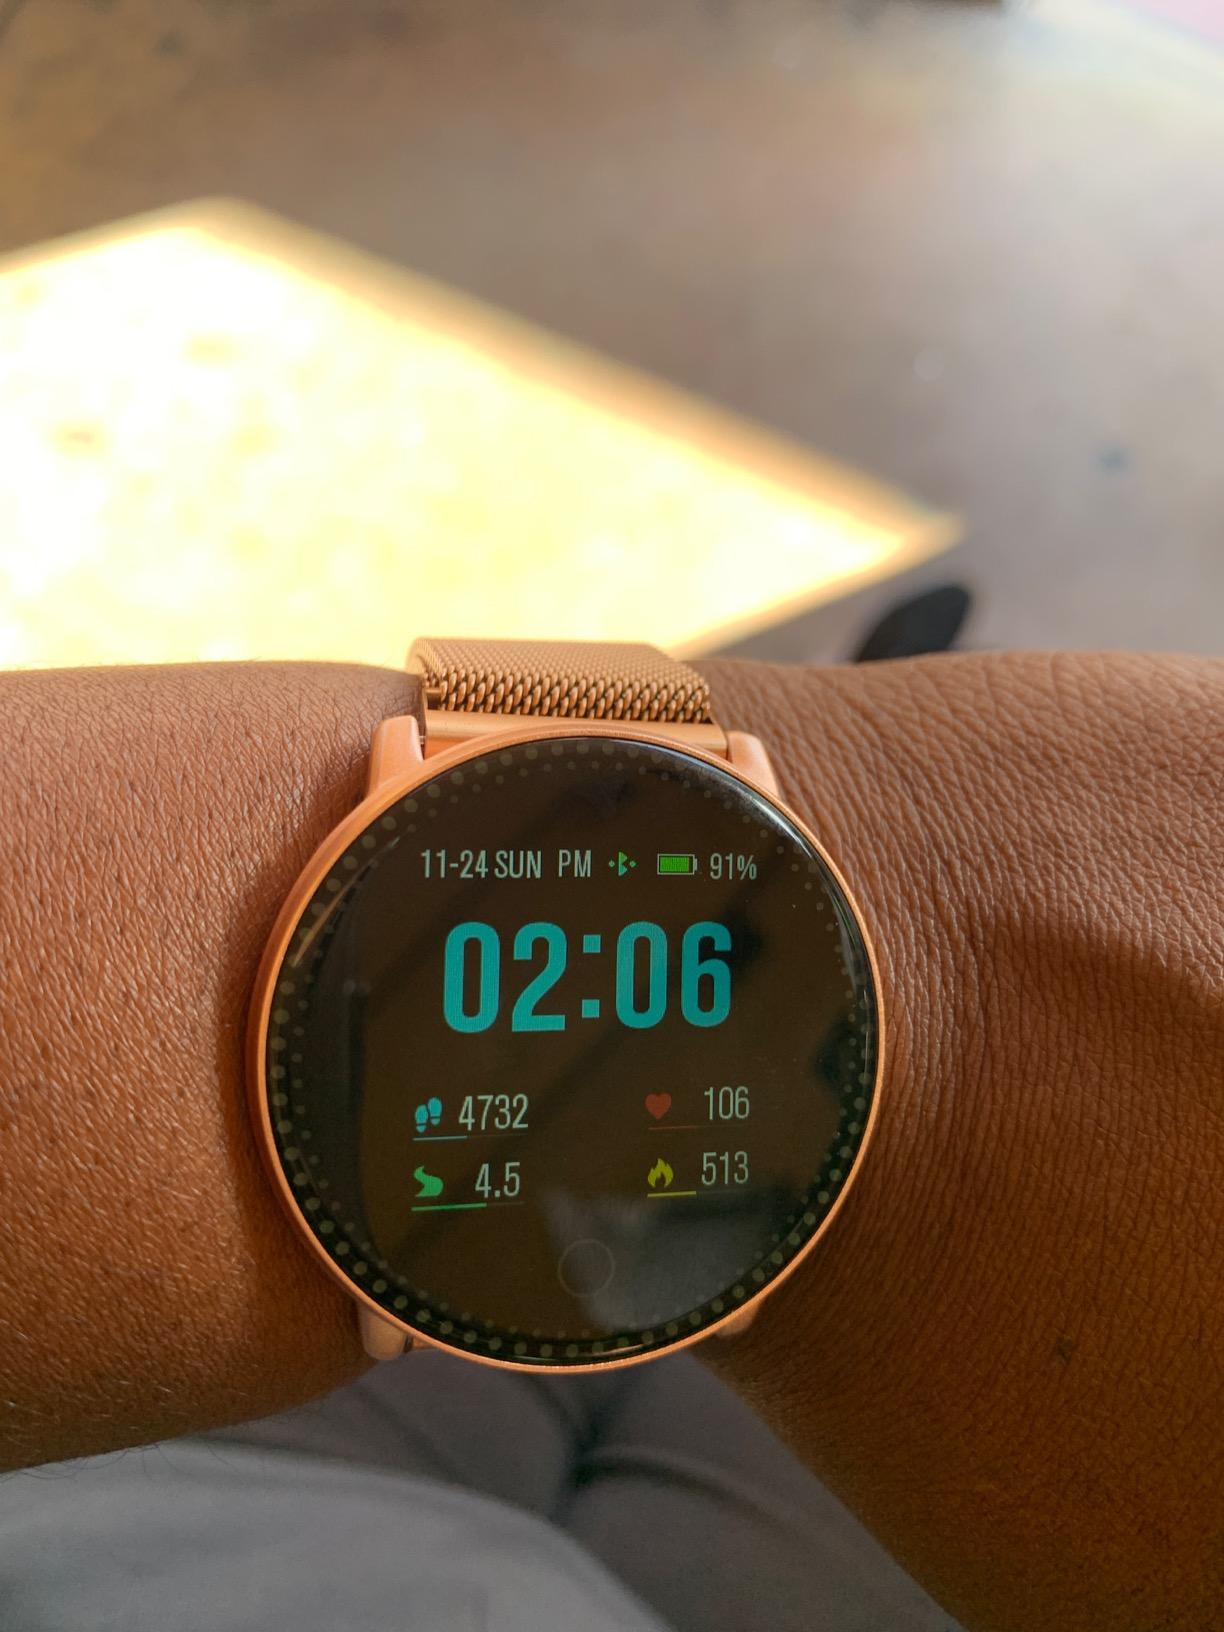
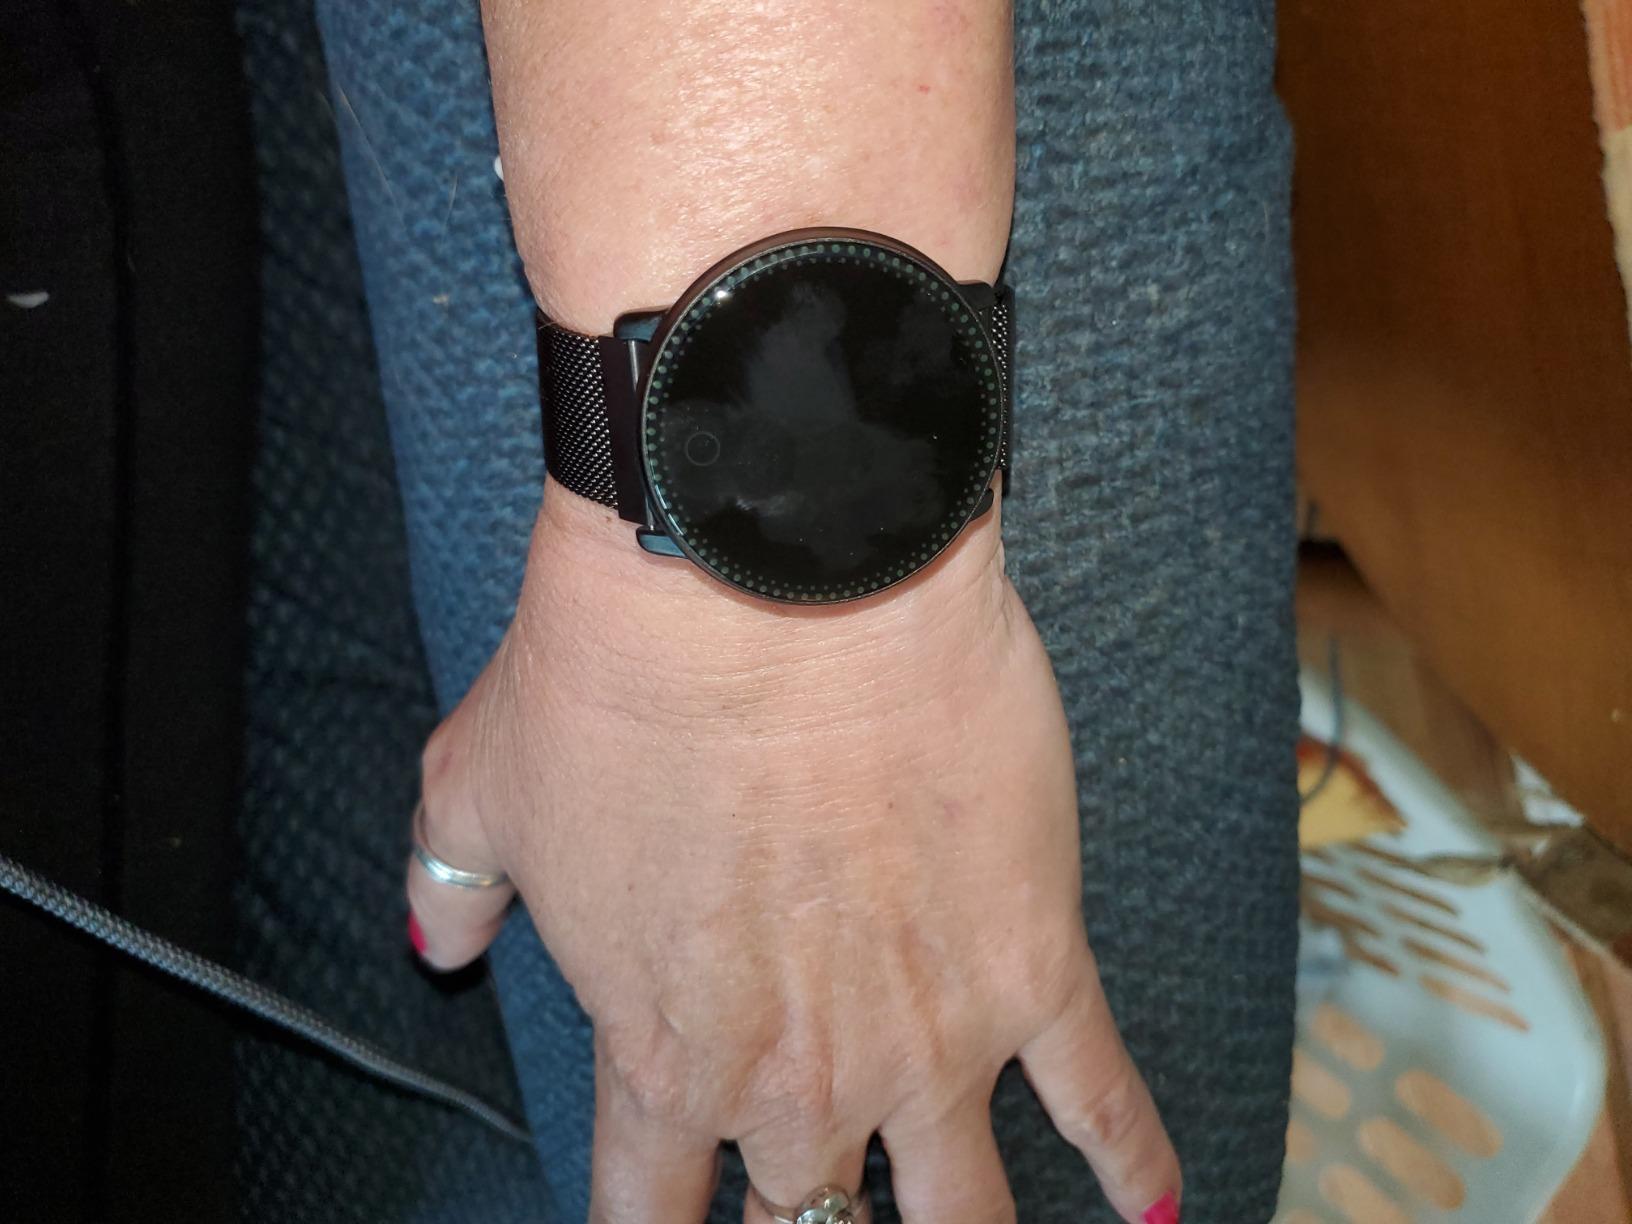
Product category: smartwatch
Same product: no